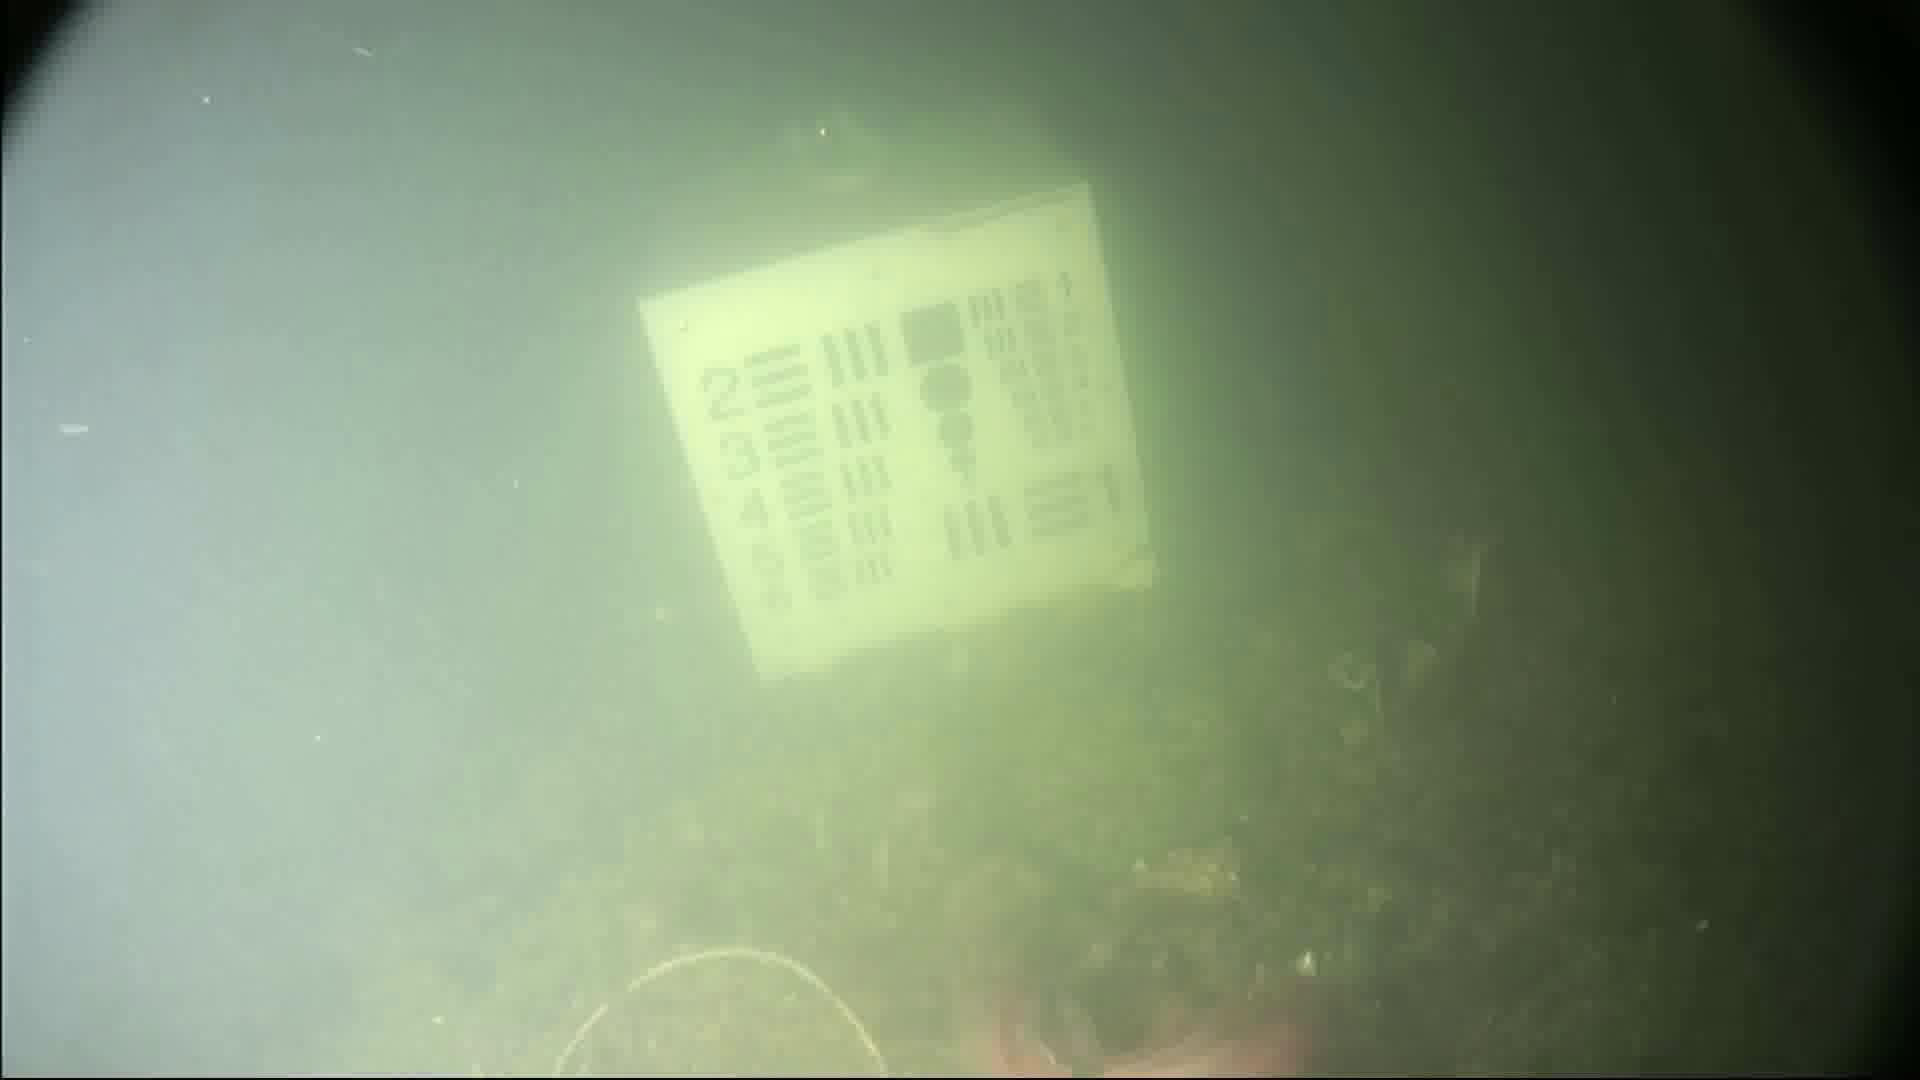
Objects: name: fish